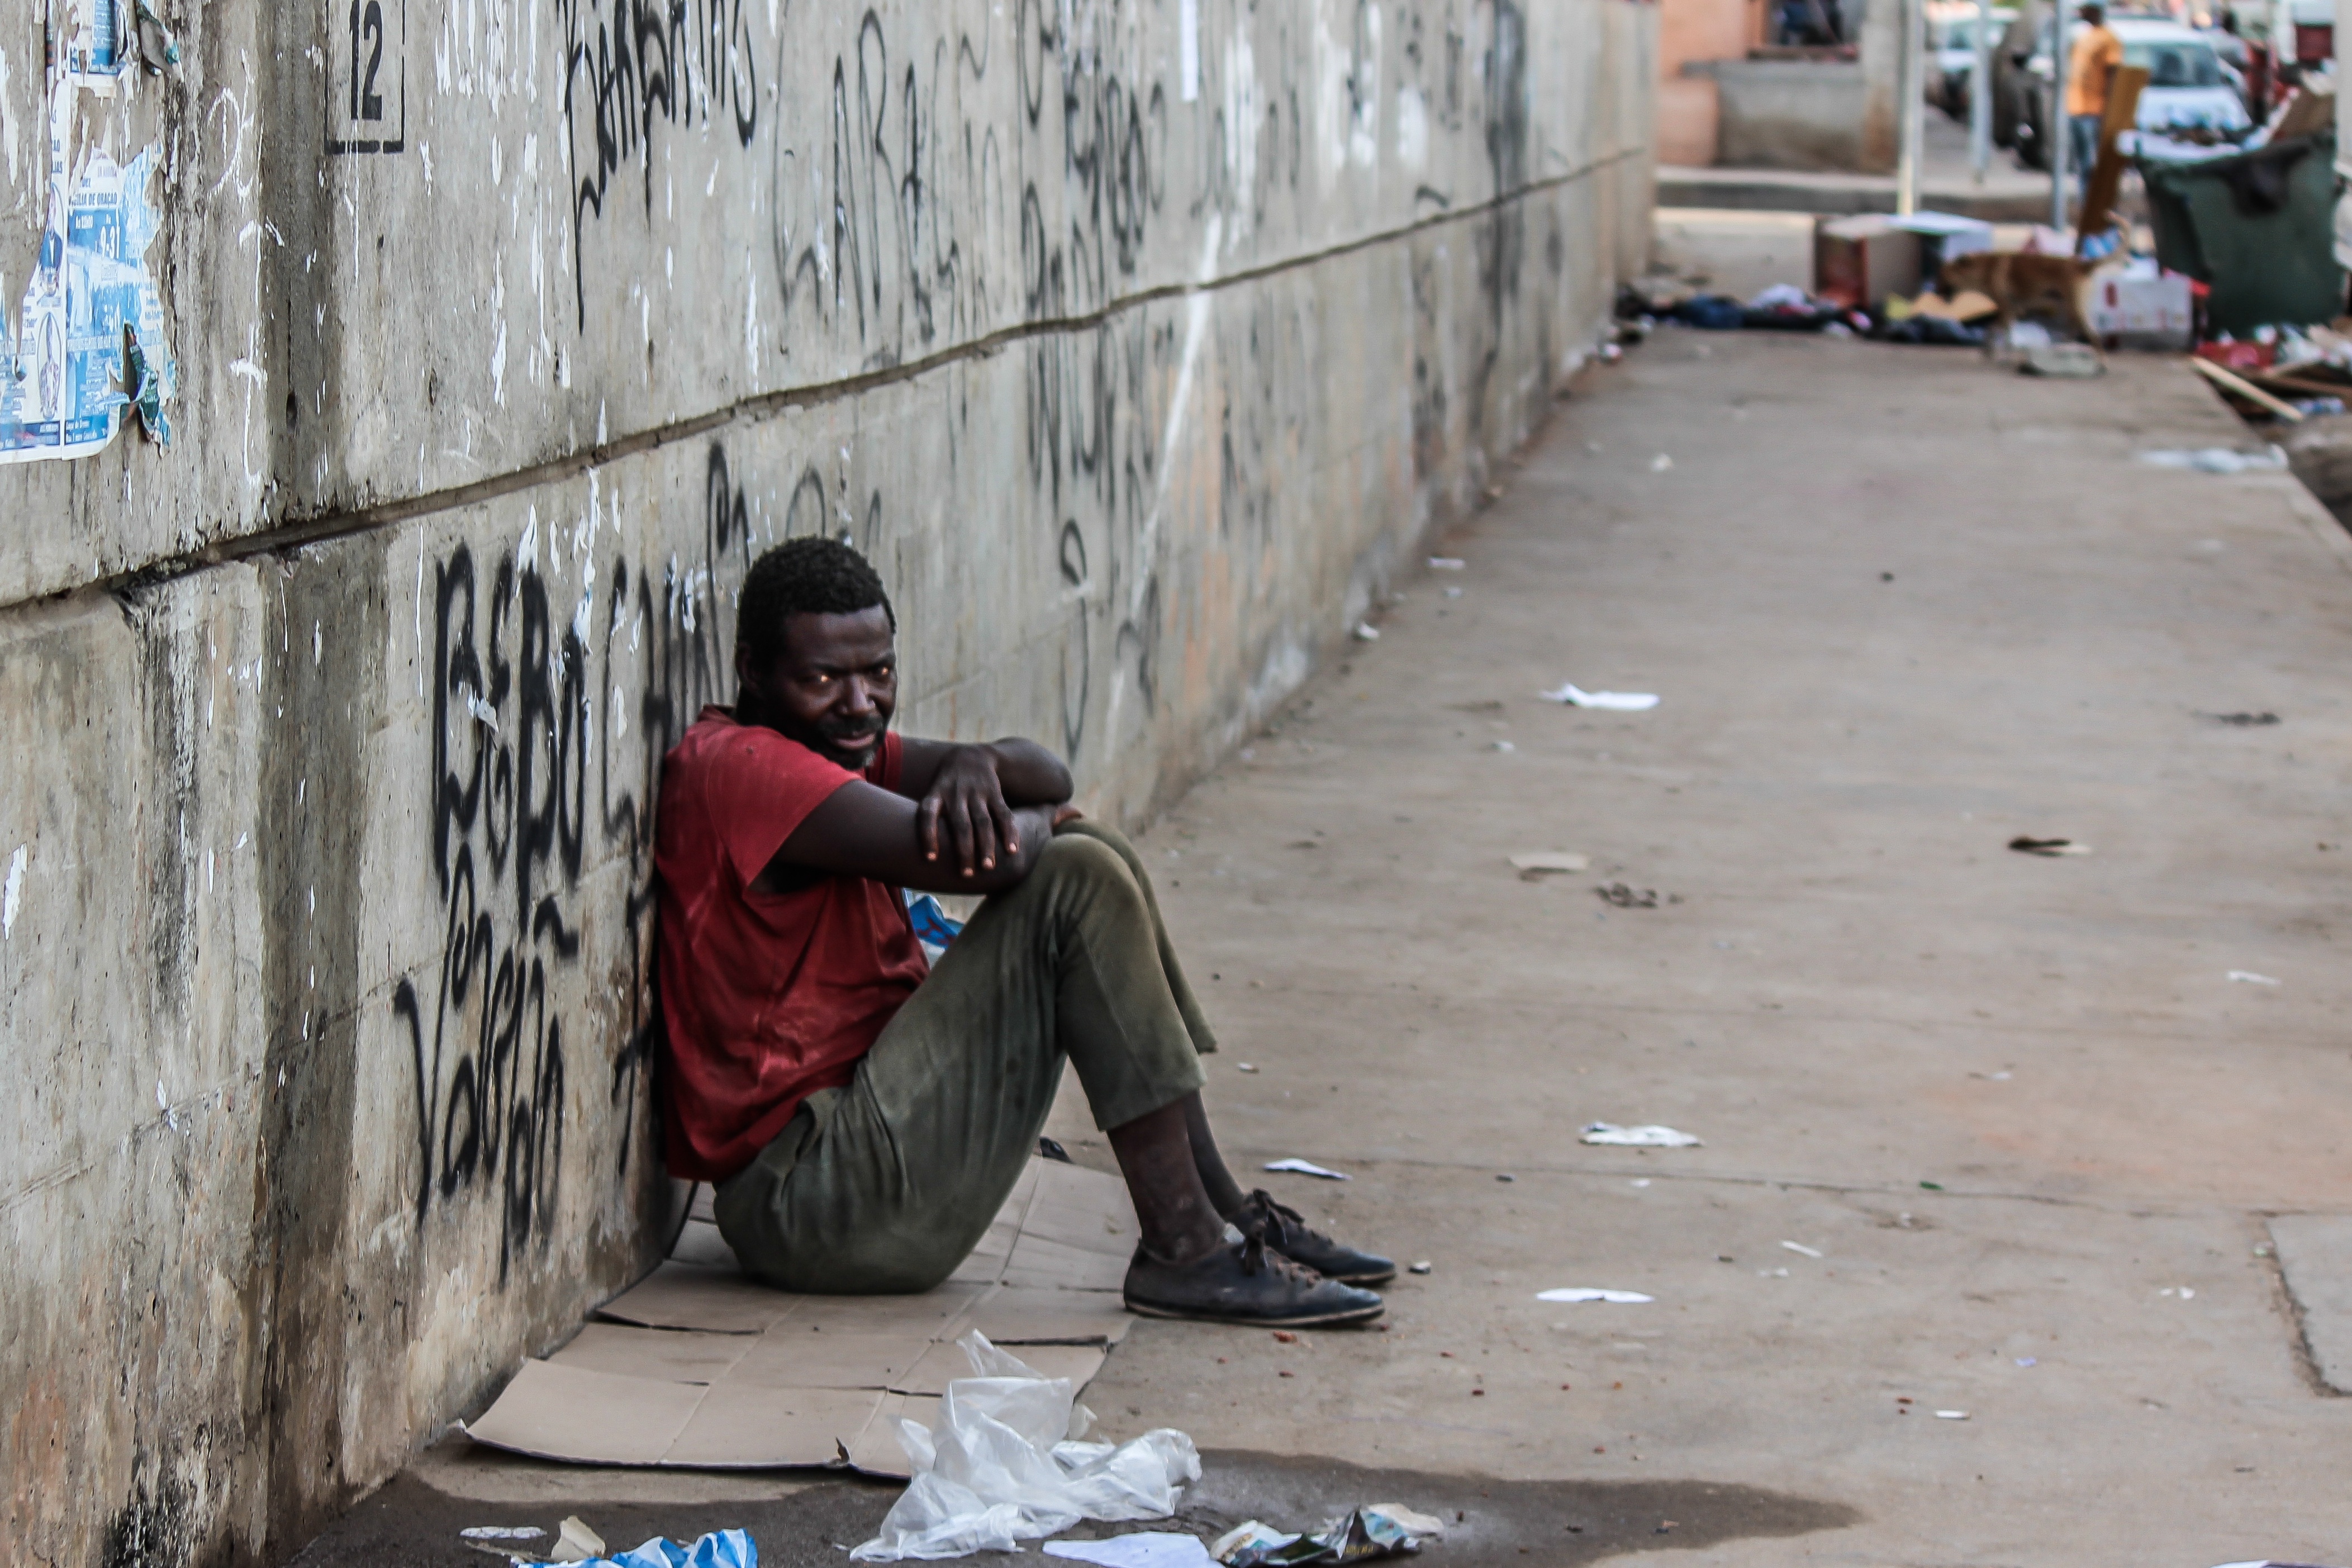
road, street, africa, black, art, infrastructure, culture, poverty, misery, african, slum, poor, urban area, luanda